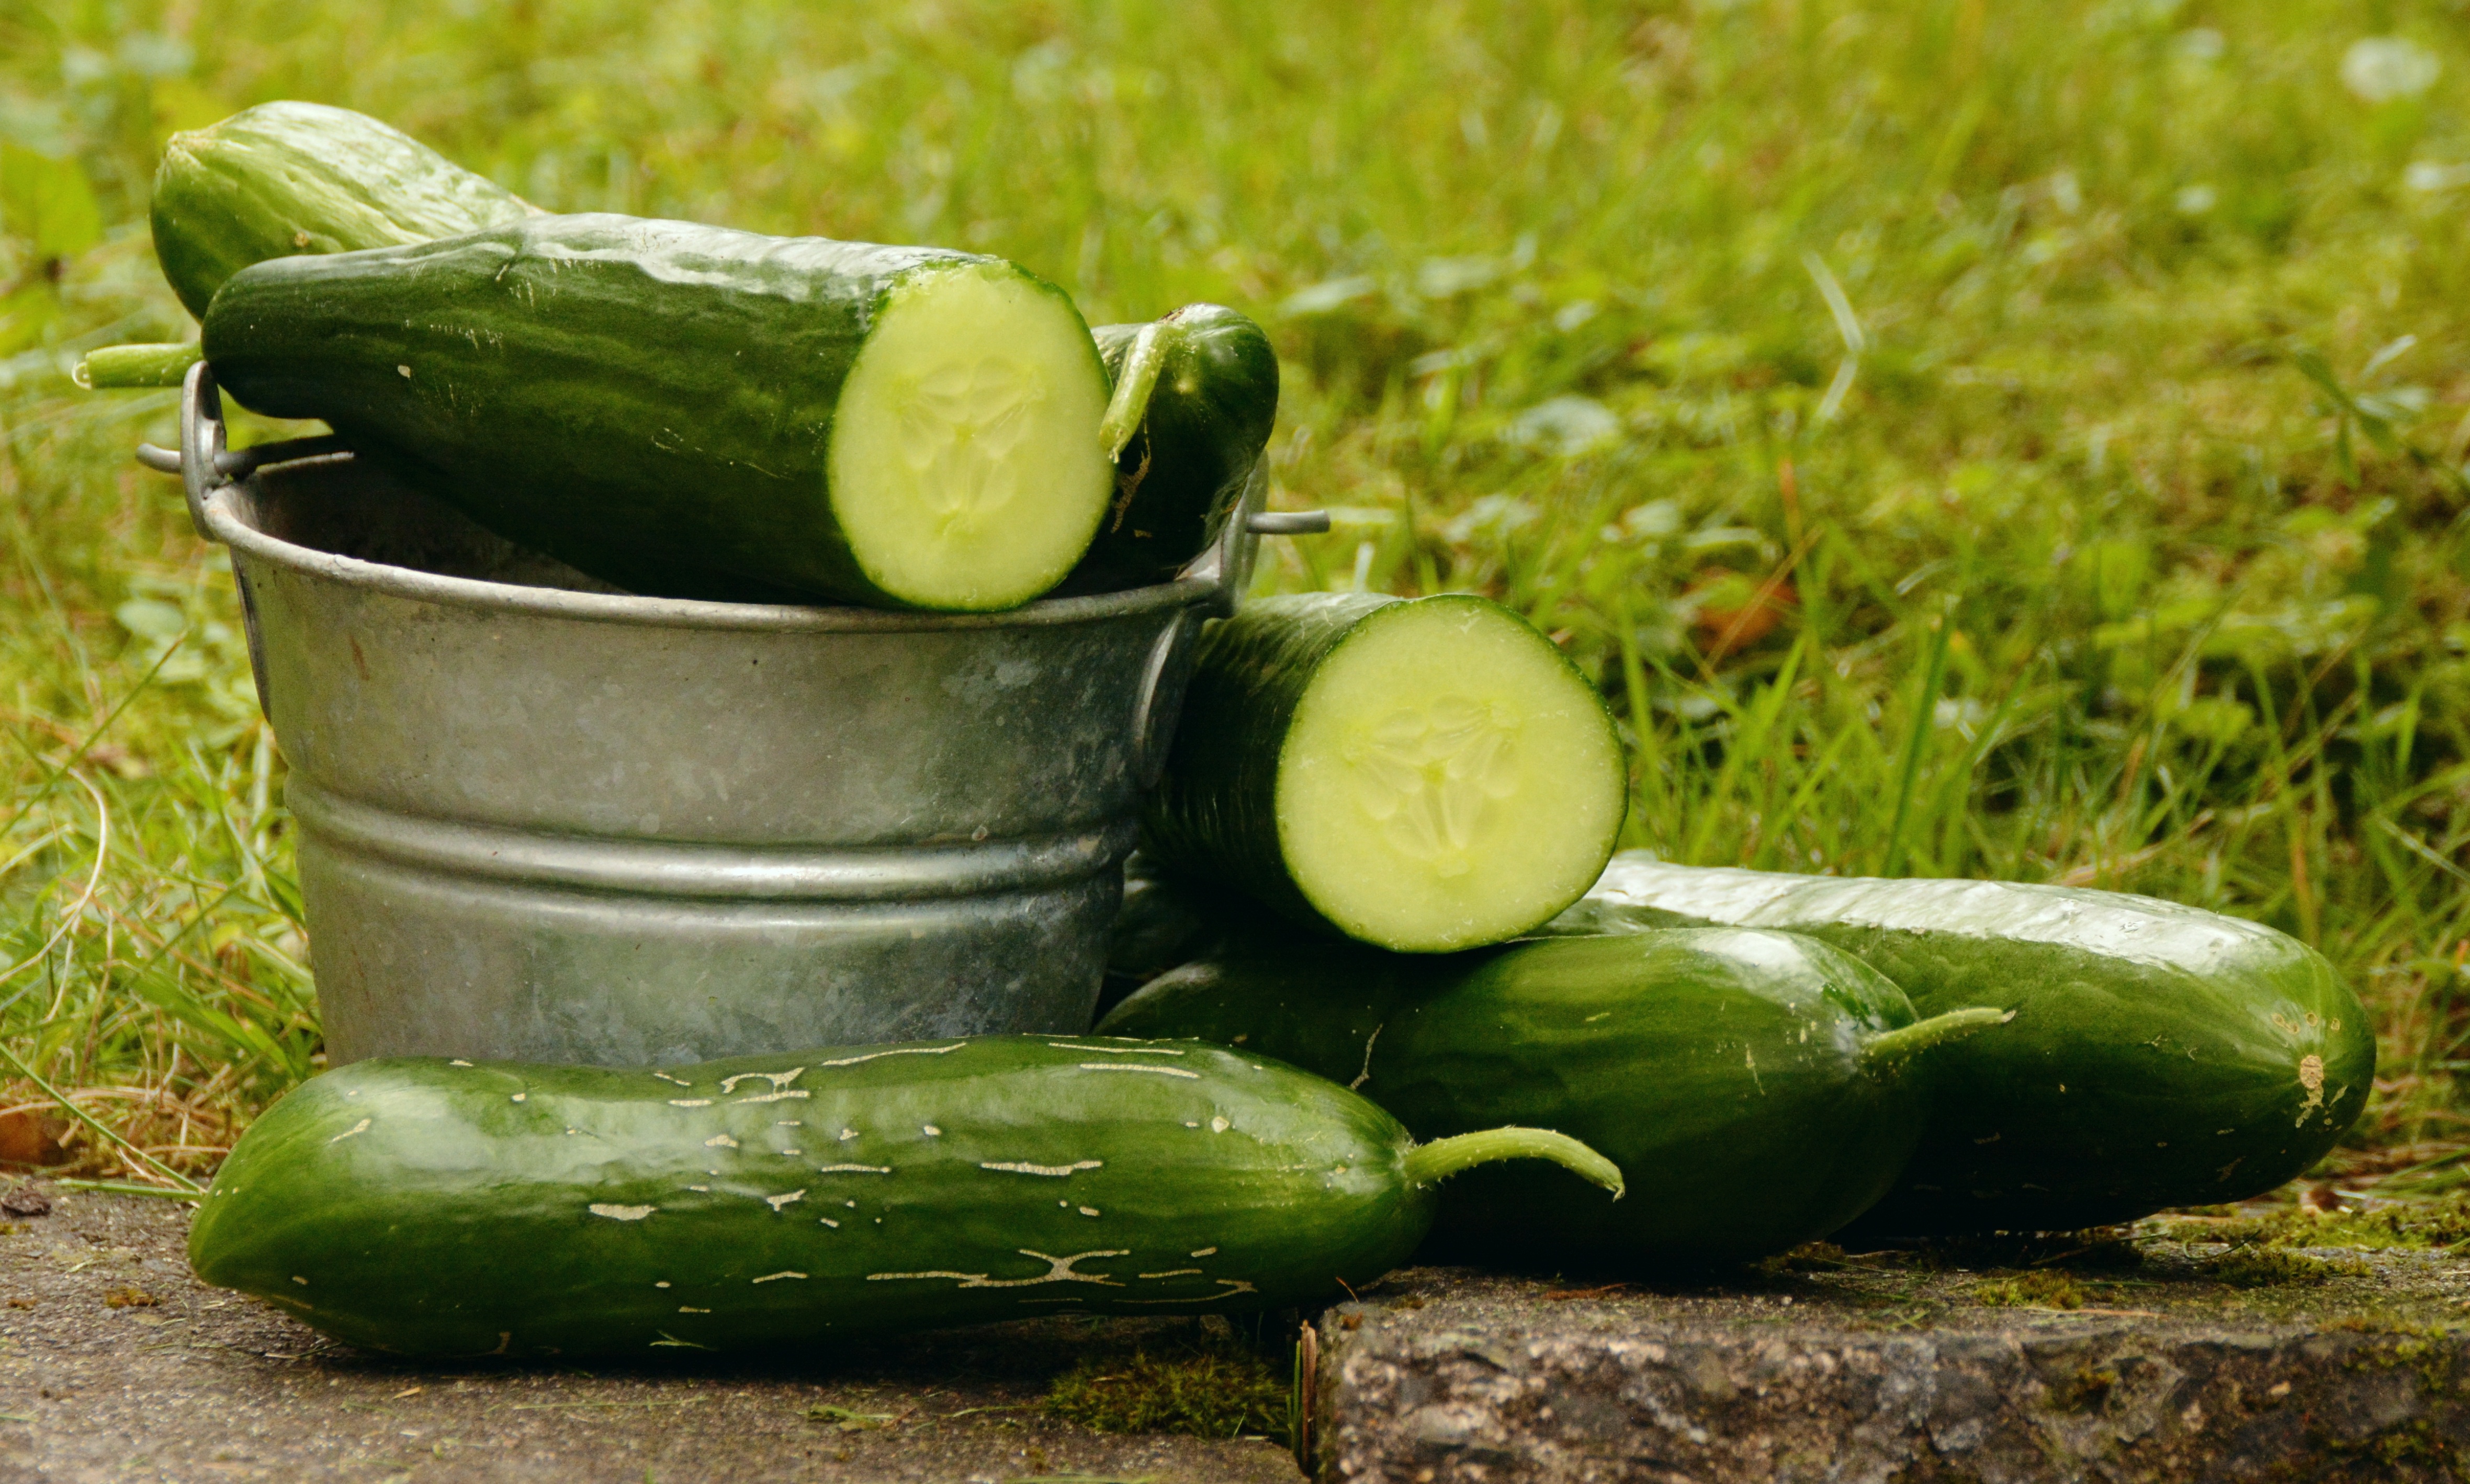
plant, food, green, harvest, produce, vegetable, drink, garden, gourd, cucumber, frisch, cucurbita, cucumbers, bio, vegetable garden, flowering plant, vegetable growing, harvest time, self catering, pickled cucumber, land plant, cucumber gourd and melon family, food preservation, own crop